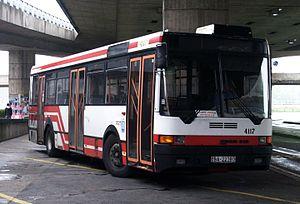
Ikarus 415, Bratislava